I Love Wolffy

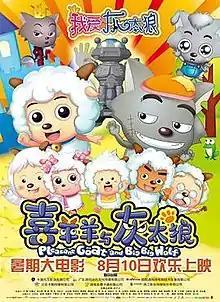
Poster

I Love Wolffy is a 2012 Chinese animated adventure comedy film directed by Feng Zhu based on the animated television series "Pleasant Goat and Big Big Wolf". The film was released on 10 August 2012. It was followed by the 2013 film "I Love Wolffy 2".